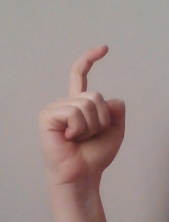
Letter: ra